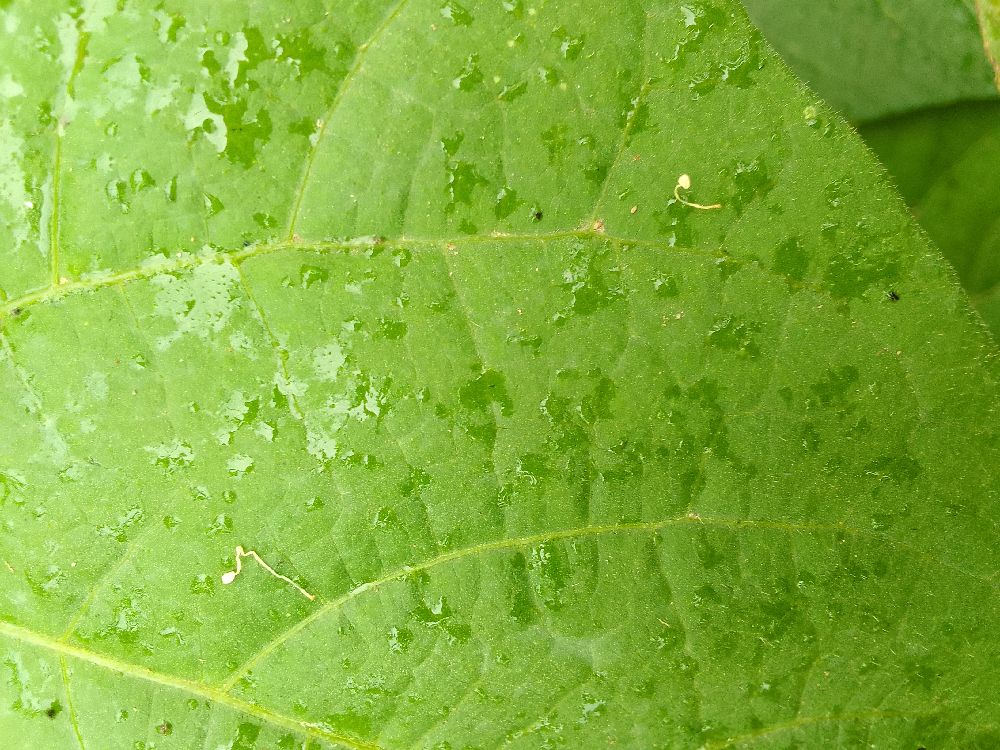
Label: healthy